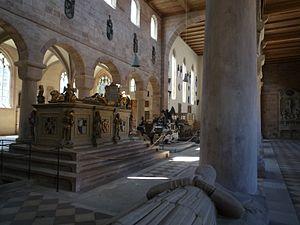
L'abbaye d'Heilsbronn est une ancienne abbaye cistercienne à Heilsbronn, en Franconie. Aujourd'hui, le bâtiment appartient à l'Église évangélique luthérienne en Bavière.